Chibadera Station

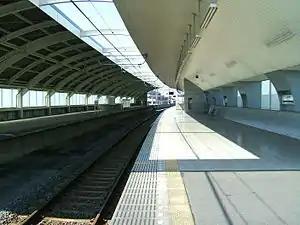
Chibadera Station

is a railway station operated by the Keisei Electric Railway located in Chūō-ku, Chiba Japan. It is 2.5 kilometers from the terminus of the Keisei Chihara Line at Chiba-Chūō Station.